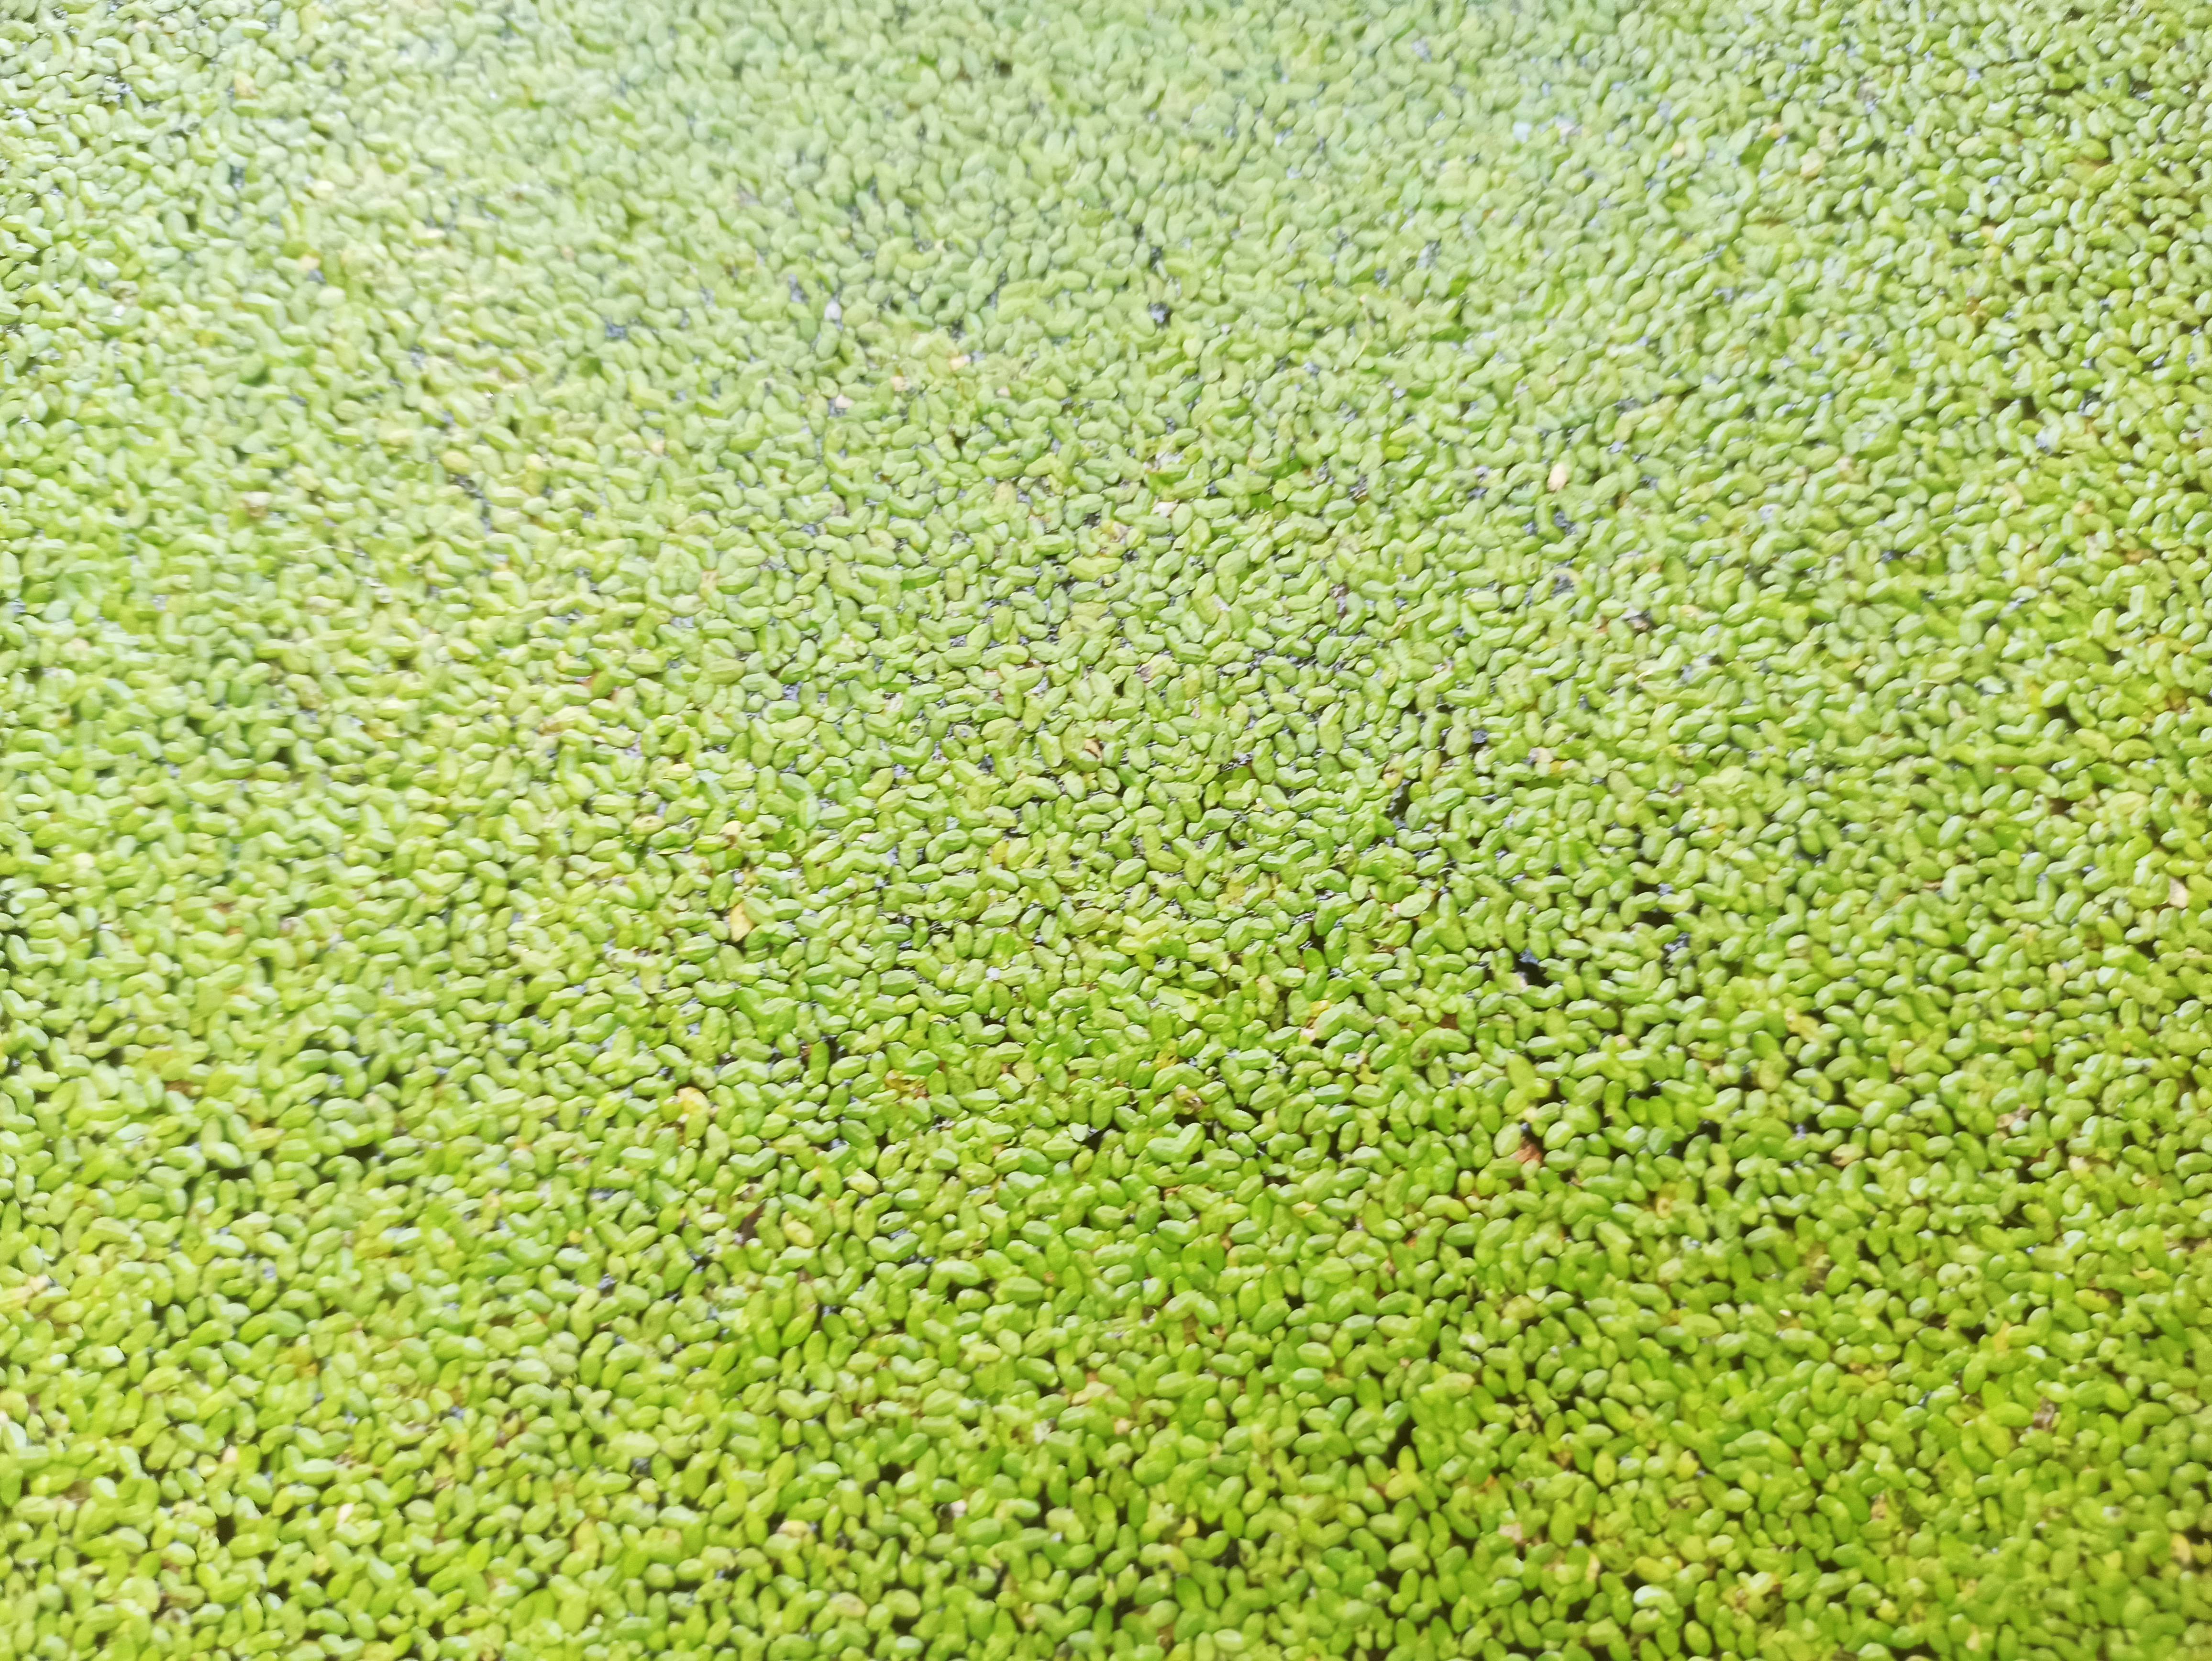
Species: Common Duckweeds (Lemna minor)